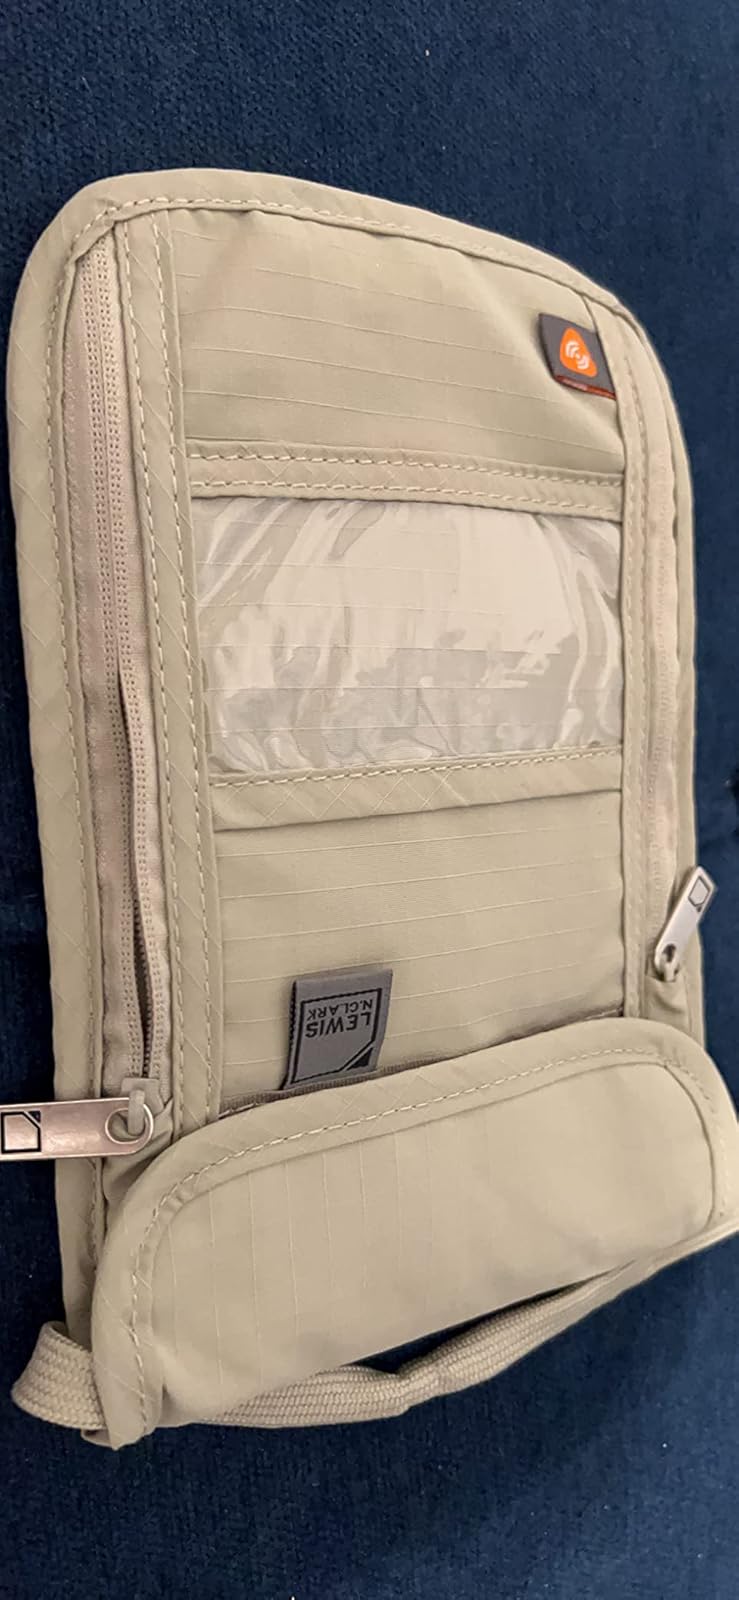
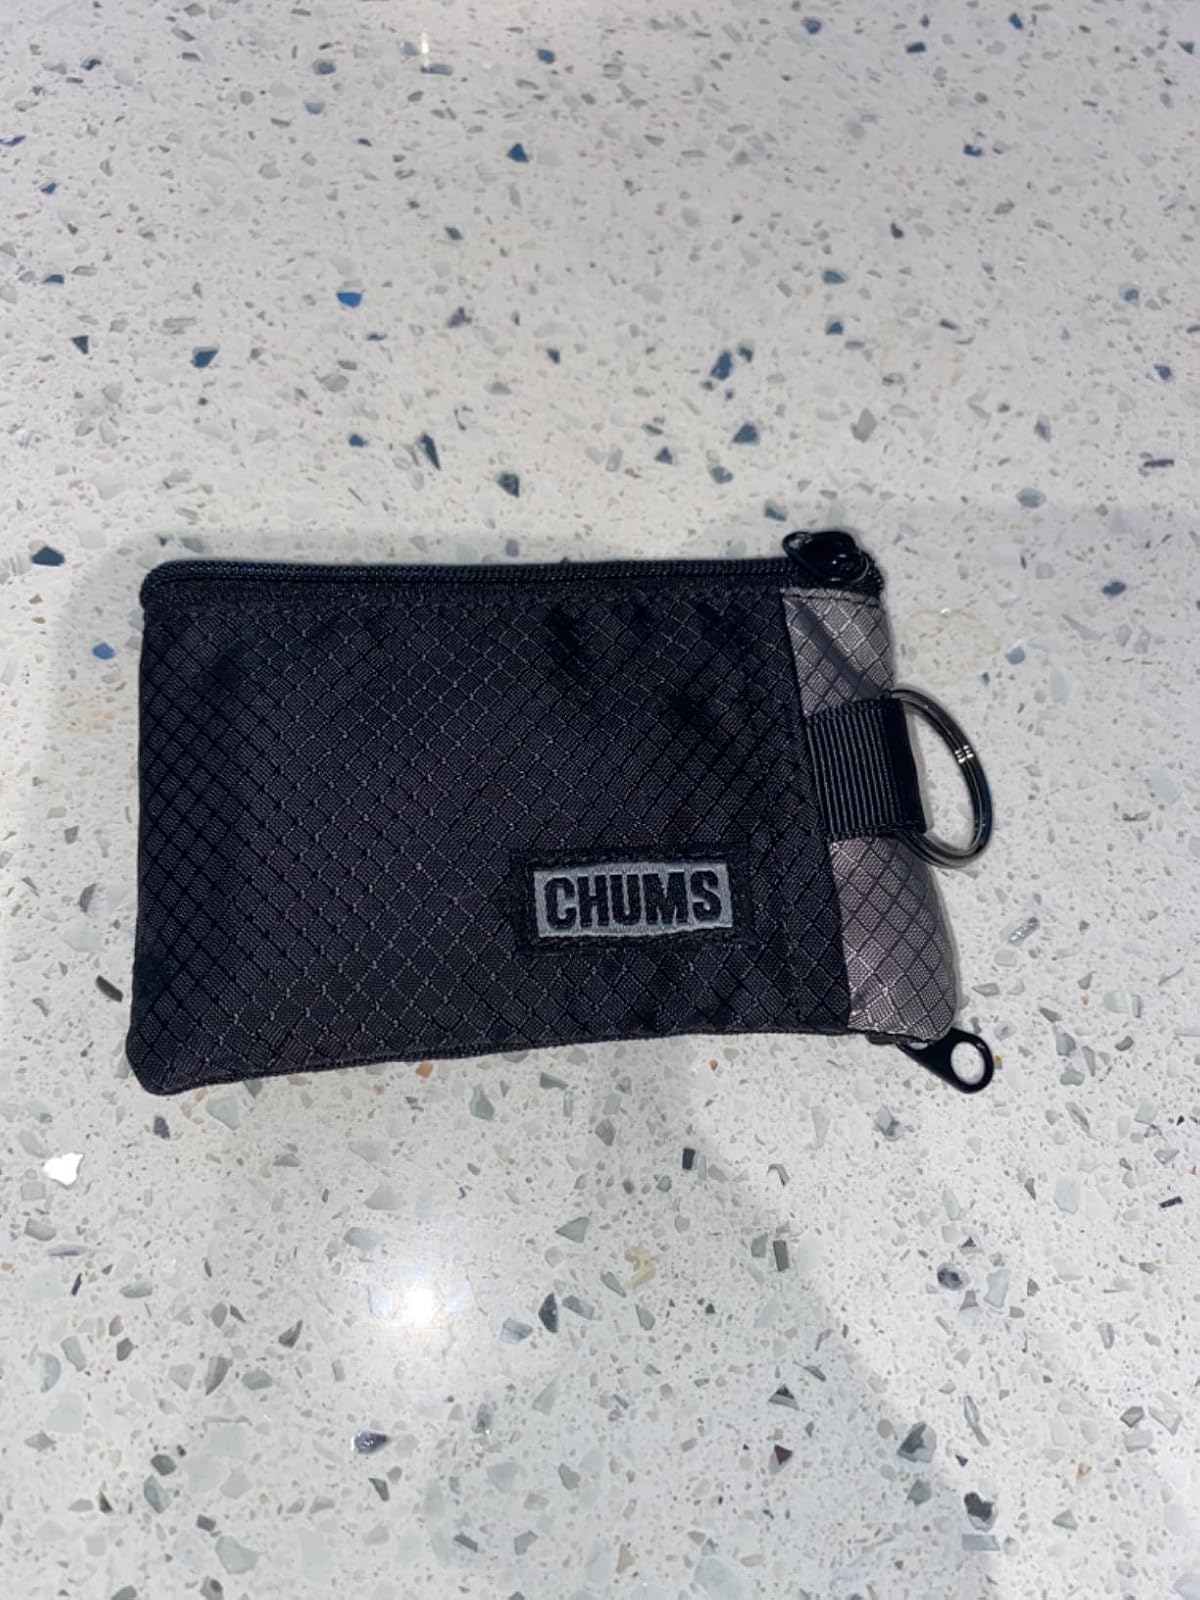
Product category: accessories_wallet
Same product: no